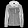
Label: Coat